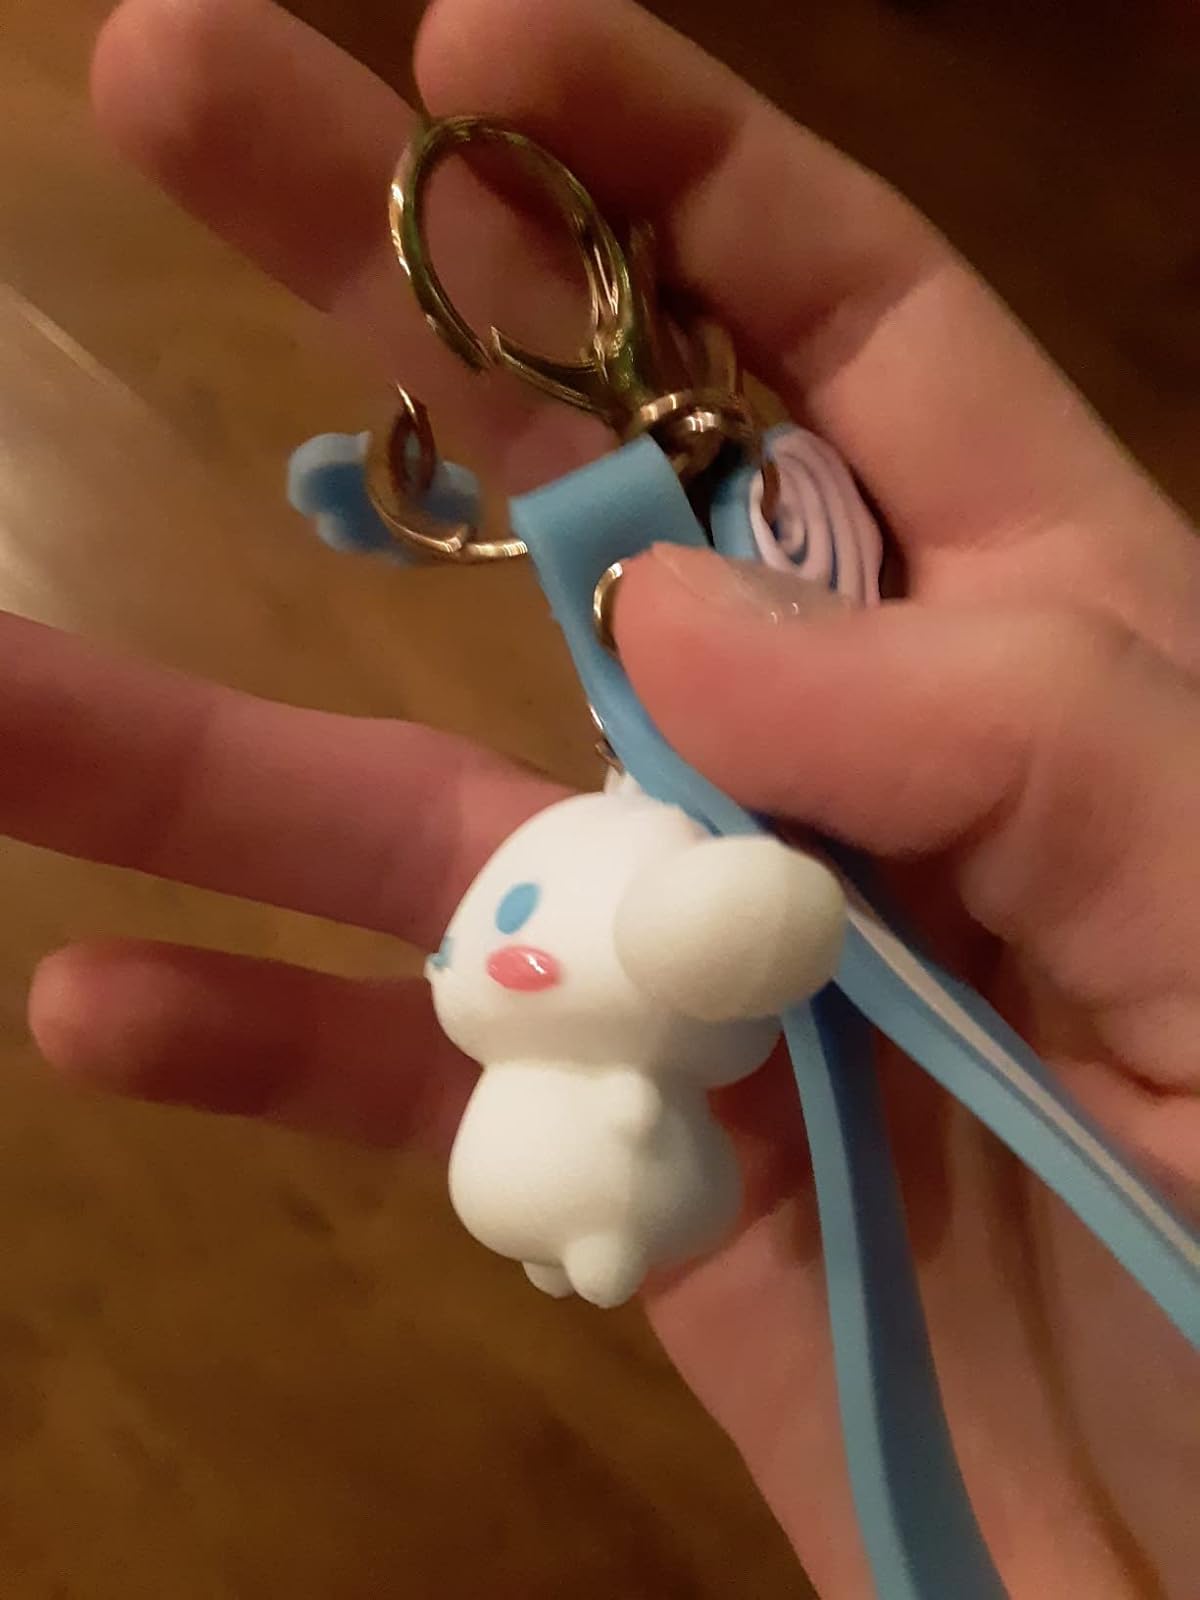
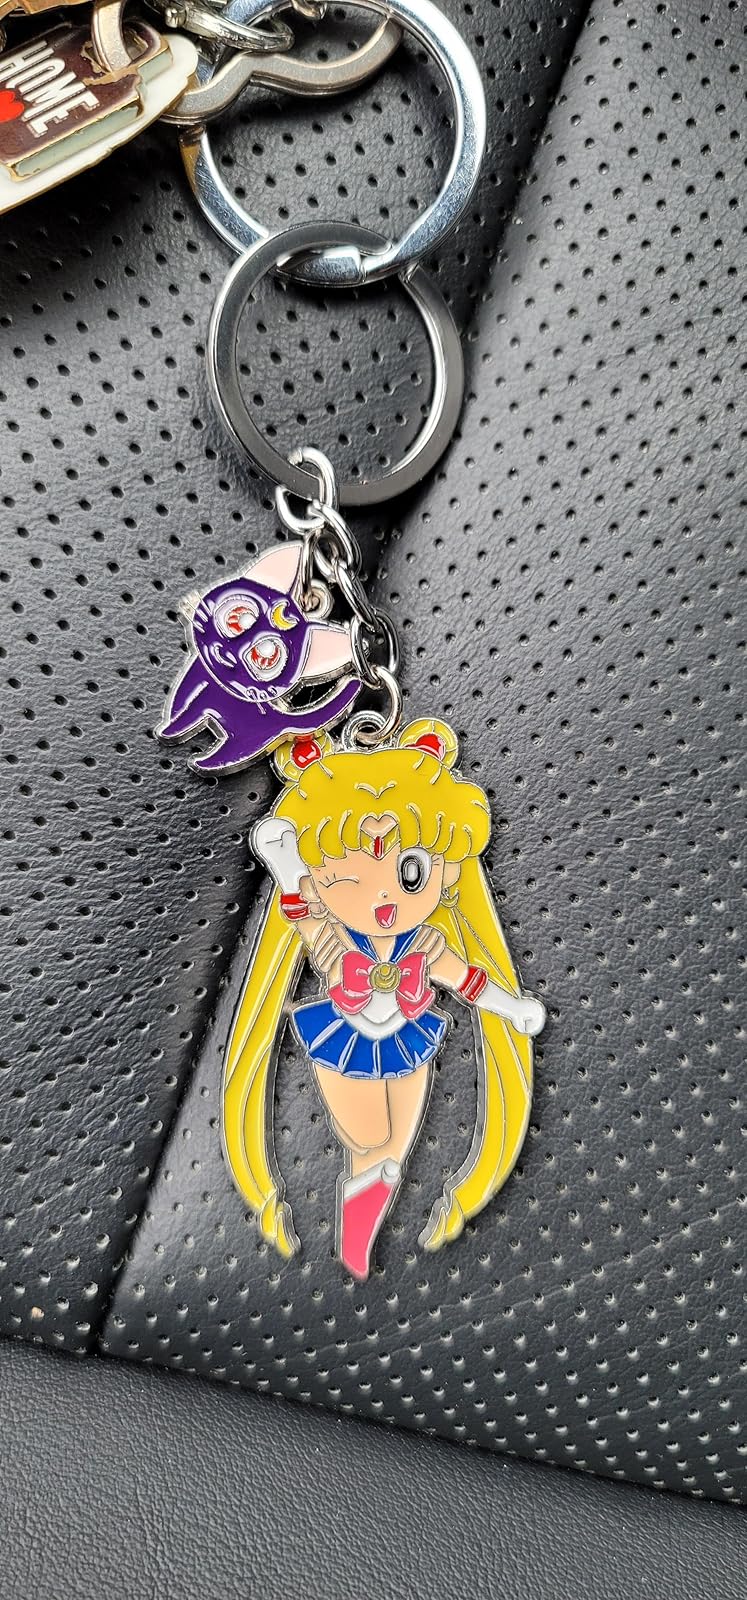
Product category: accessories_keychain
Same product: no